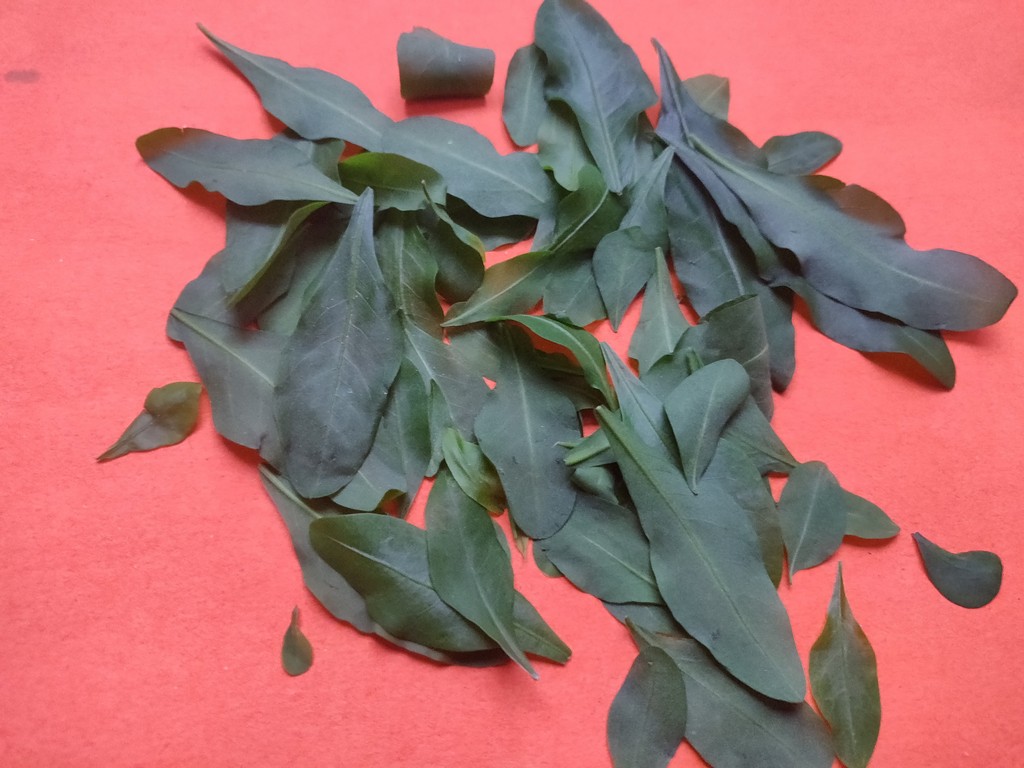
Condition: Healthy
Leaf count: multiple
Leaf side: unknown